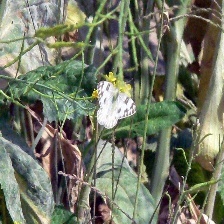
Species: BECKERS WHITE
Butterfly family (ImageNet category): cabbage_butterfly